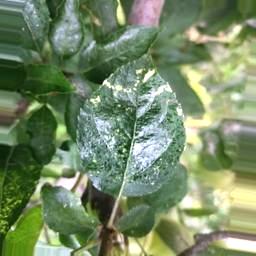
Label: Apple_Mosaic